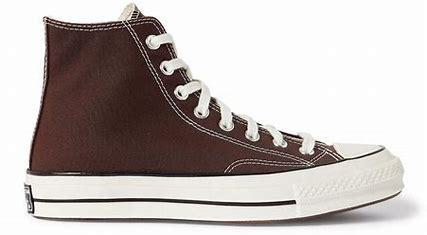
Brand: Converse
Model: Chuck 70 Canvas